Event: Nepal Earthquake
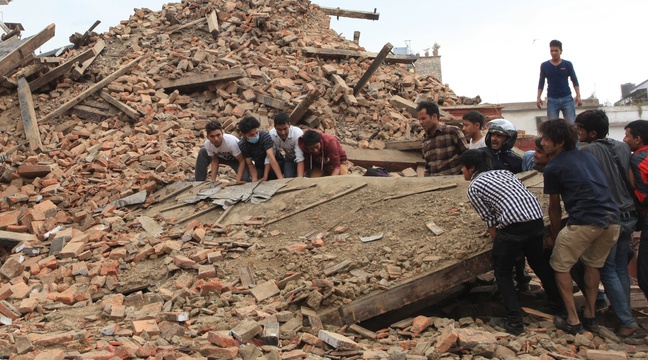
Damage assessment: damage